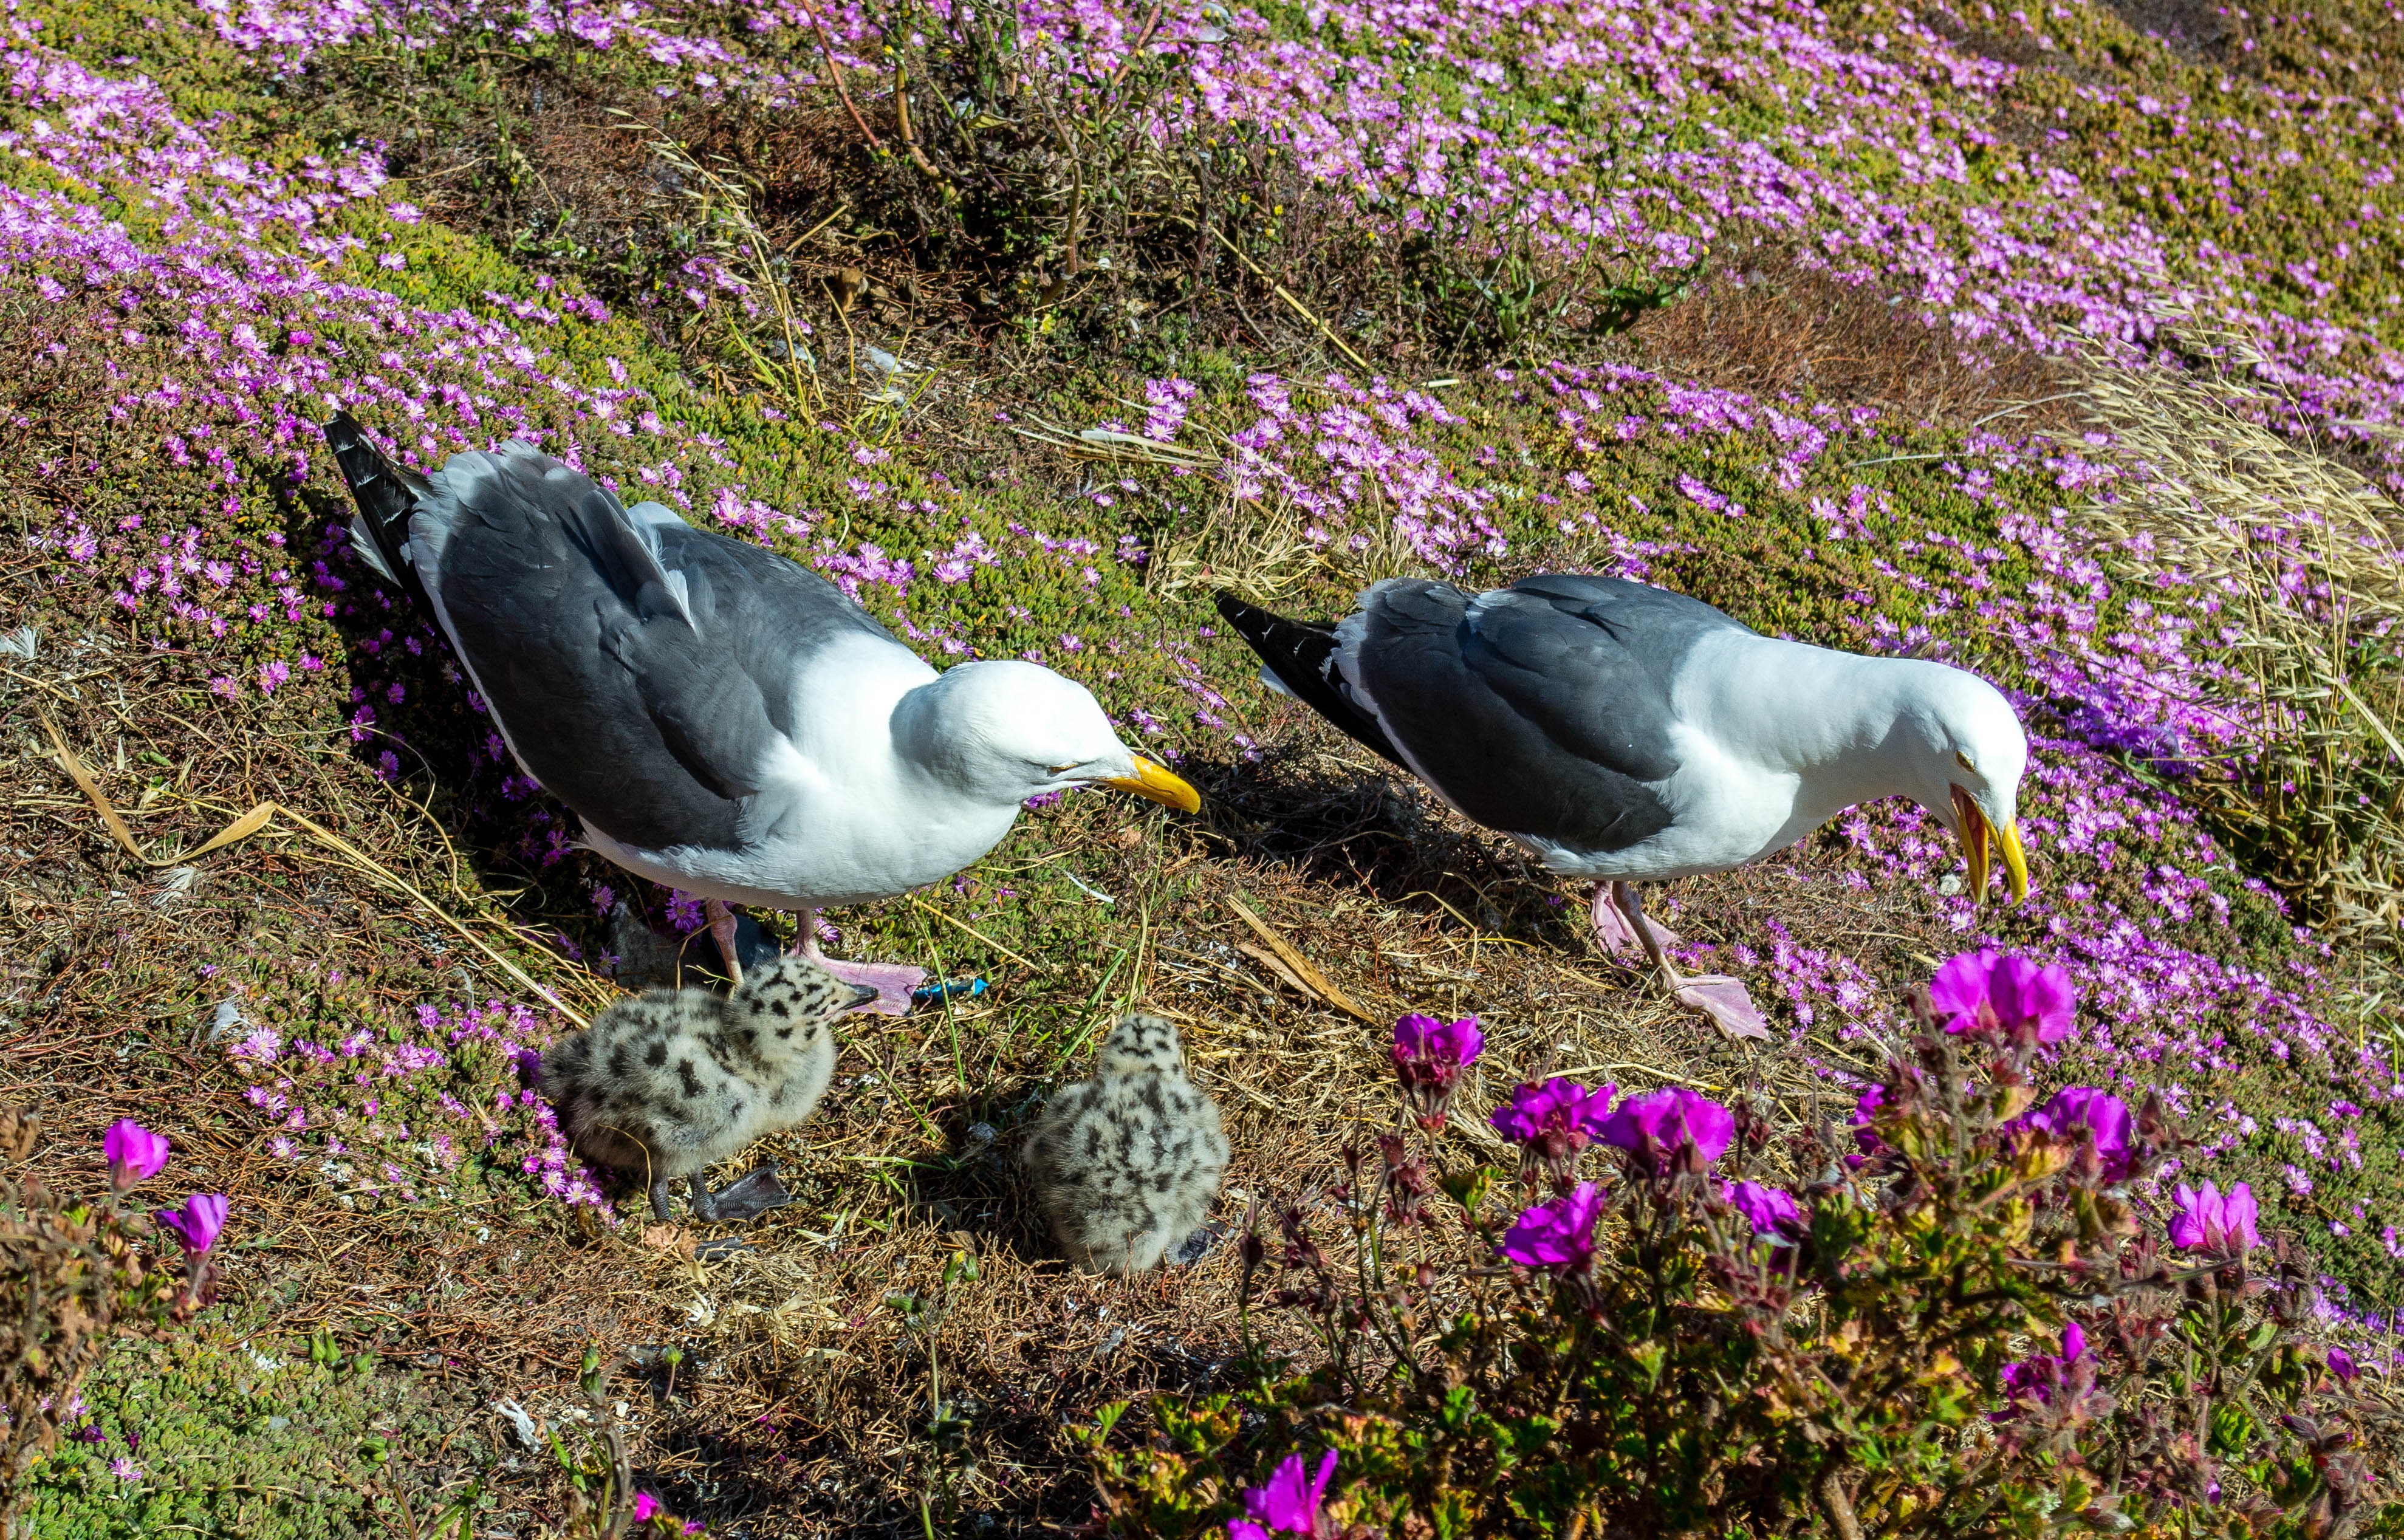
nature, grass, bird, flower, wildlife, garden, fauna, pigeons and doves